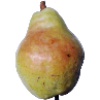
Label: pear_williams